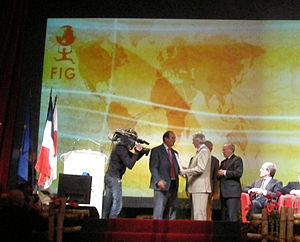
Le géographe espagnol Horacio Capel Saez reçoit le Prix Vautrin Lud 2008 au Festival international de géographie de Saint-Dié-des-Vosges
Horacio Capel Sáez est un géographe espagnol, professeur à l'université de Barcelone.